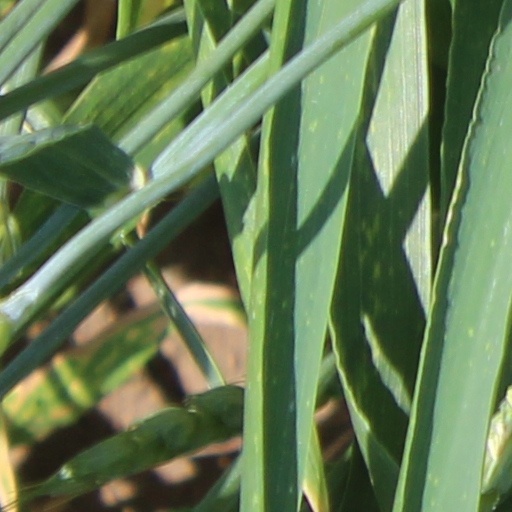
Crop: wheat